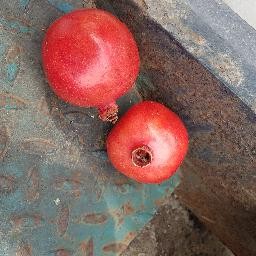
Fruit: Pomegranate
Quality: Good